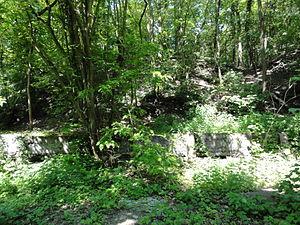
Terril n° 192 dit Saint Léonard, Fosse Saint Léonard de la Compagnie des mines d'Anzin, Vieux-Condé, Nord, Nord-Pas-de-Calais, France.
Dans le bassin minier du Nord-Pas-de-Calais, 339 terrils sont recensés. En 1969, les Houillères leur ont attribué un numéro individuel, pour les référencer, et les exploiter. Ils sont numérotés d'ouest en est, du nᵒ 1 au 202. Une liste complémentaire a été créée dans les années 1970. Les sites y sont numérotés de 203 à 260, sans logique spécifique, chaque numéro ayant été attribué en fonction des sites susceptibles d'être exploités. Certains sites étant composés de plusieurs terrils annexes ou satellites, une lettre suit le numéro.